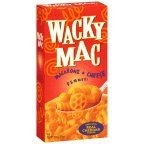
Item Name: Wacky Mac Macaroni & Cheese , 5.5 oz (pack of 6 )
Bullet Point 1: Made with real cheese
Bullet Point 2: 9 grams of protein per serving
Bullet Point 3: Preservative-free
Bullet Point 4: Kosher
Bullet Point 5: Four shapes, one awesome taste
Product Description: Product of USA. Pack of 6. Mac & Cheese Dinner, Enriched Macaroni & Cheese. Directions: Bring 6 cups of water to a rapid boil, Add macaroni and boil uncovered for 8 minutes, stirring occasionally. Contains: Milk, Wheat. Made In A Facility That Uses Eggs And Soy. Ingredients: Enriched Macaroni Product (Wheat Flour, Niacin, Ferrous Sulfate, Thiamin Mononitrate, Riboflavin, And Folic Acid), Cheese Powder (Whey, Cheddar Cheese (Pasteurized Milk, Cheese Culture, Salt, Enzymes), Salt, Maltodextrin, Food Starch-Modified (Corn), Butter, Non Fat Dry Milk, Contains 2% Or Less Of Sodium Phosphate, Natural Flavors, Colors Added (Annato Extract, Paprika Extract), Lactic Acid, Sodium Caseinate, Hydrolyzed Corn Protein, Hydrolyzed Wheat Protein, Hydrolyzed Corn.
Value: 33.0
Unit: Ounce

Price: 1.98